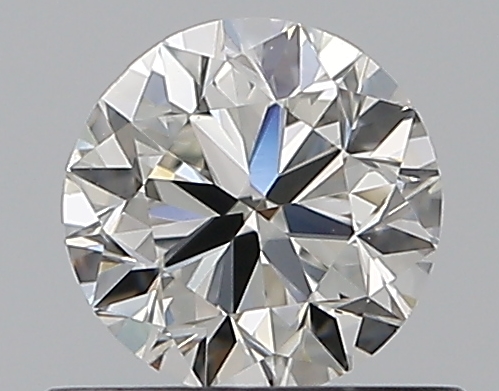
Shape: round
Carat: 0.5
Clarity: SI1
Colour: H
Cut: VG
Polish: EX
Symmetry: VG
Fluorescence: N
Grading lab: GIA
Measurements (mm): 4.93 x 4.99 x 3.15